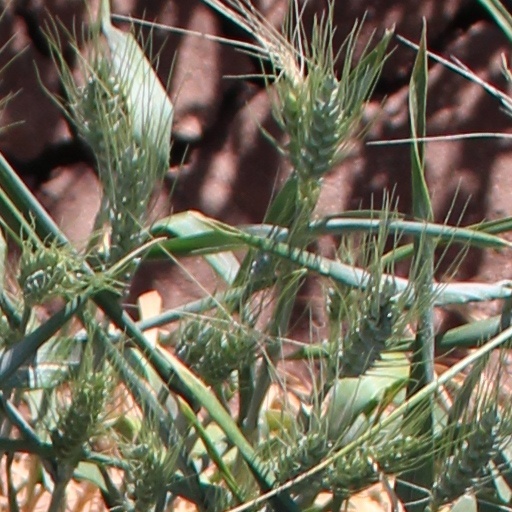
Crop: wheat